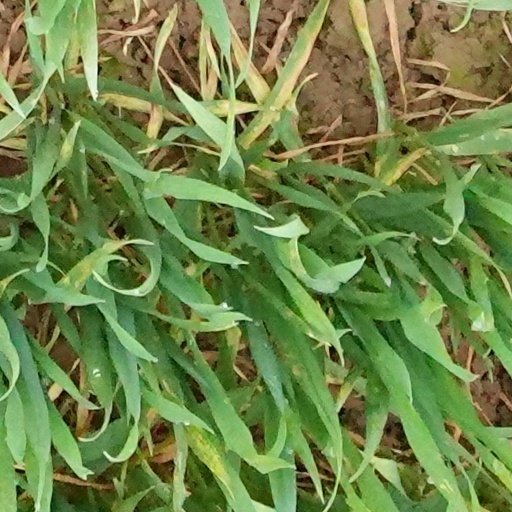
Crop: wheat